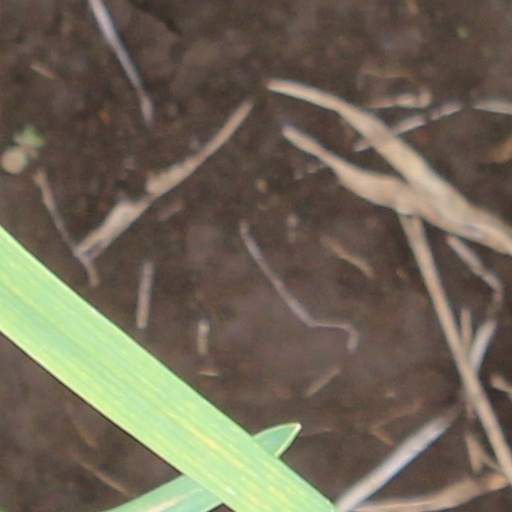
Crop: wheat